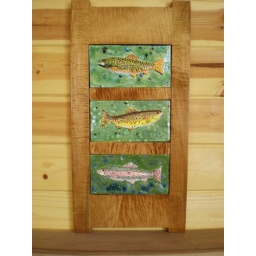
Brook. Rainbow, and brown trout framed in tiger maple . 11 1/2 x 23 1/2